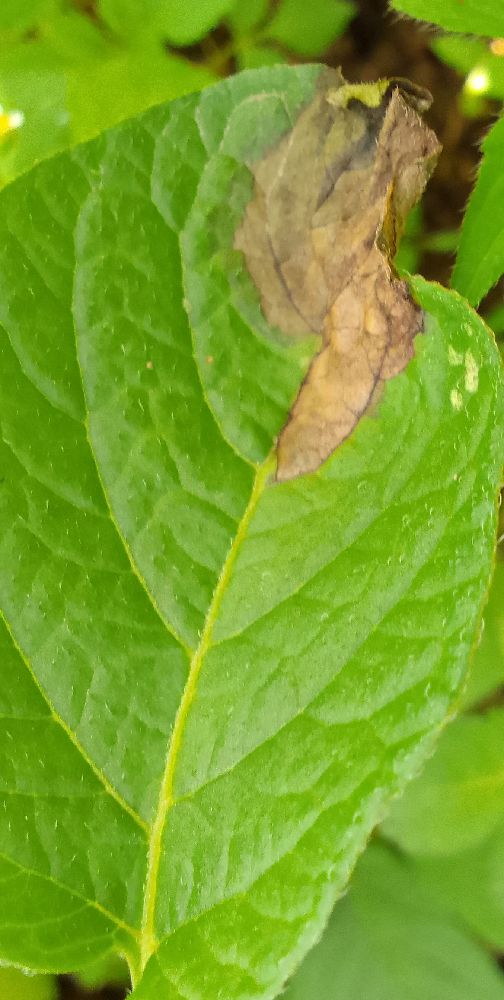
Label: Late blight